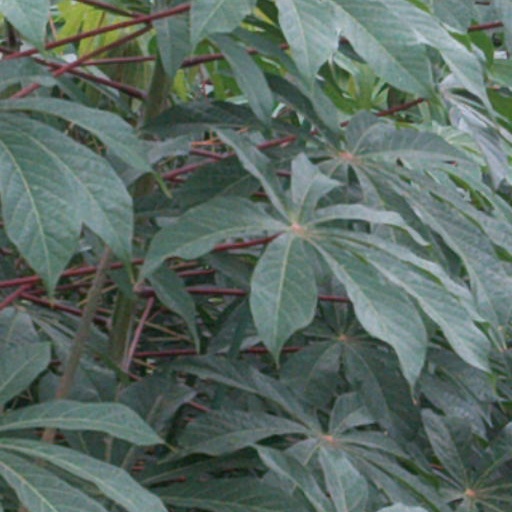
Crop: cassava